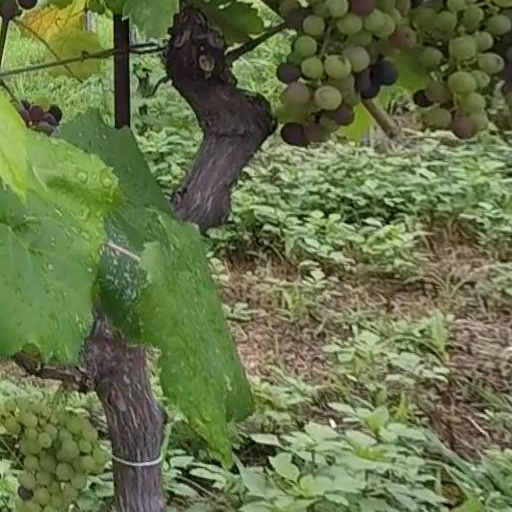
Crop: grape